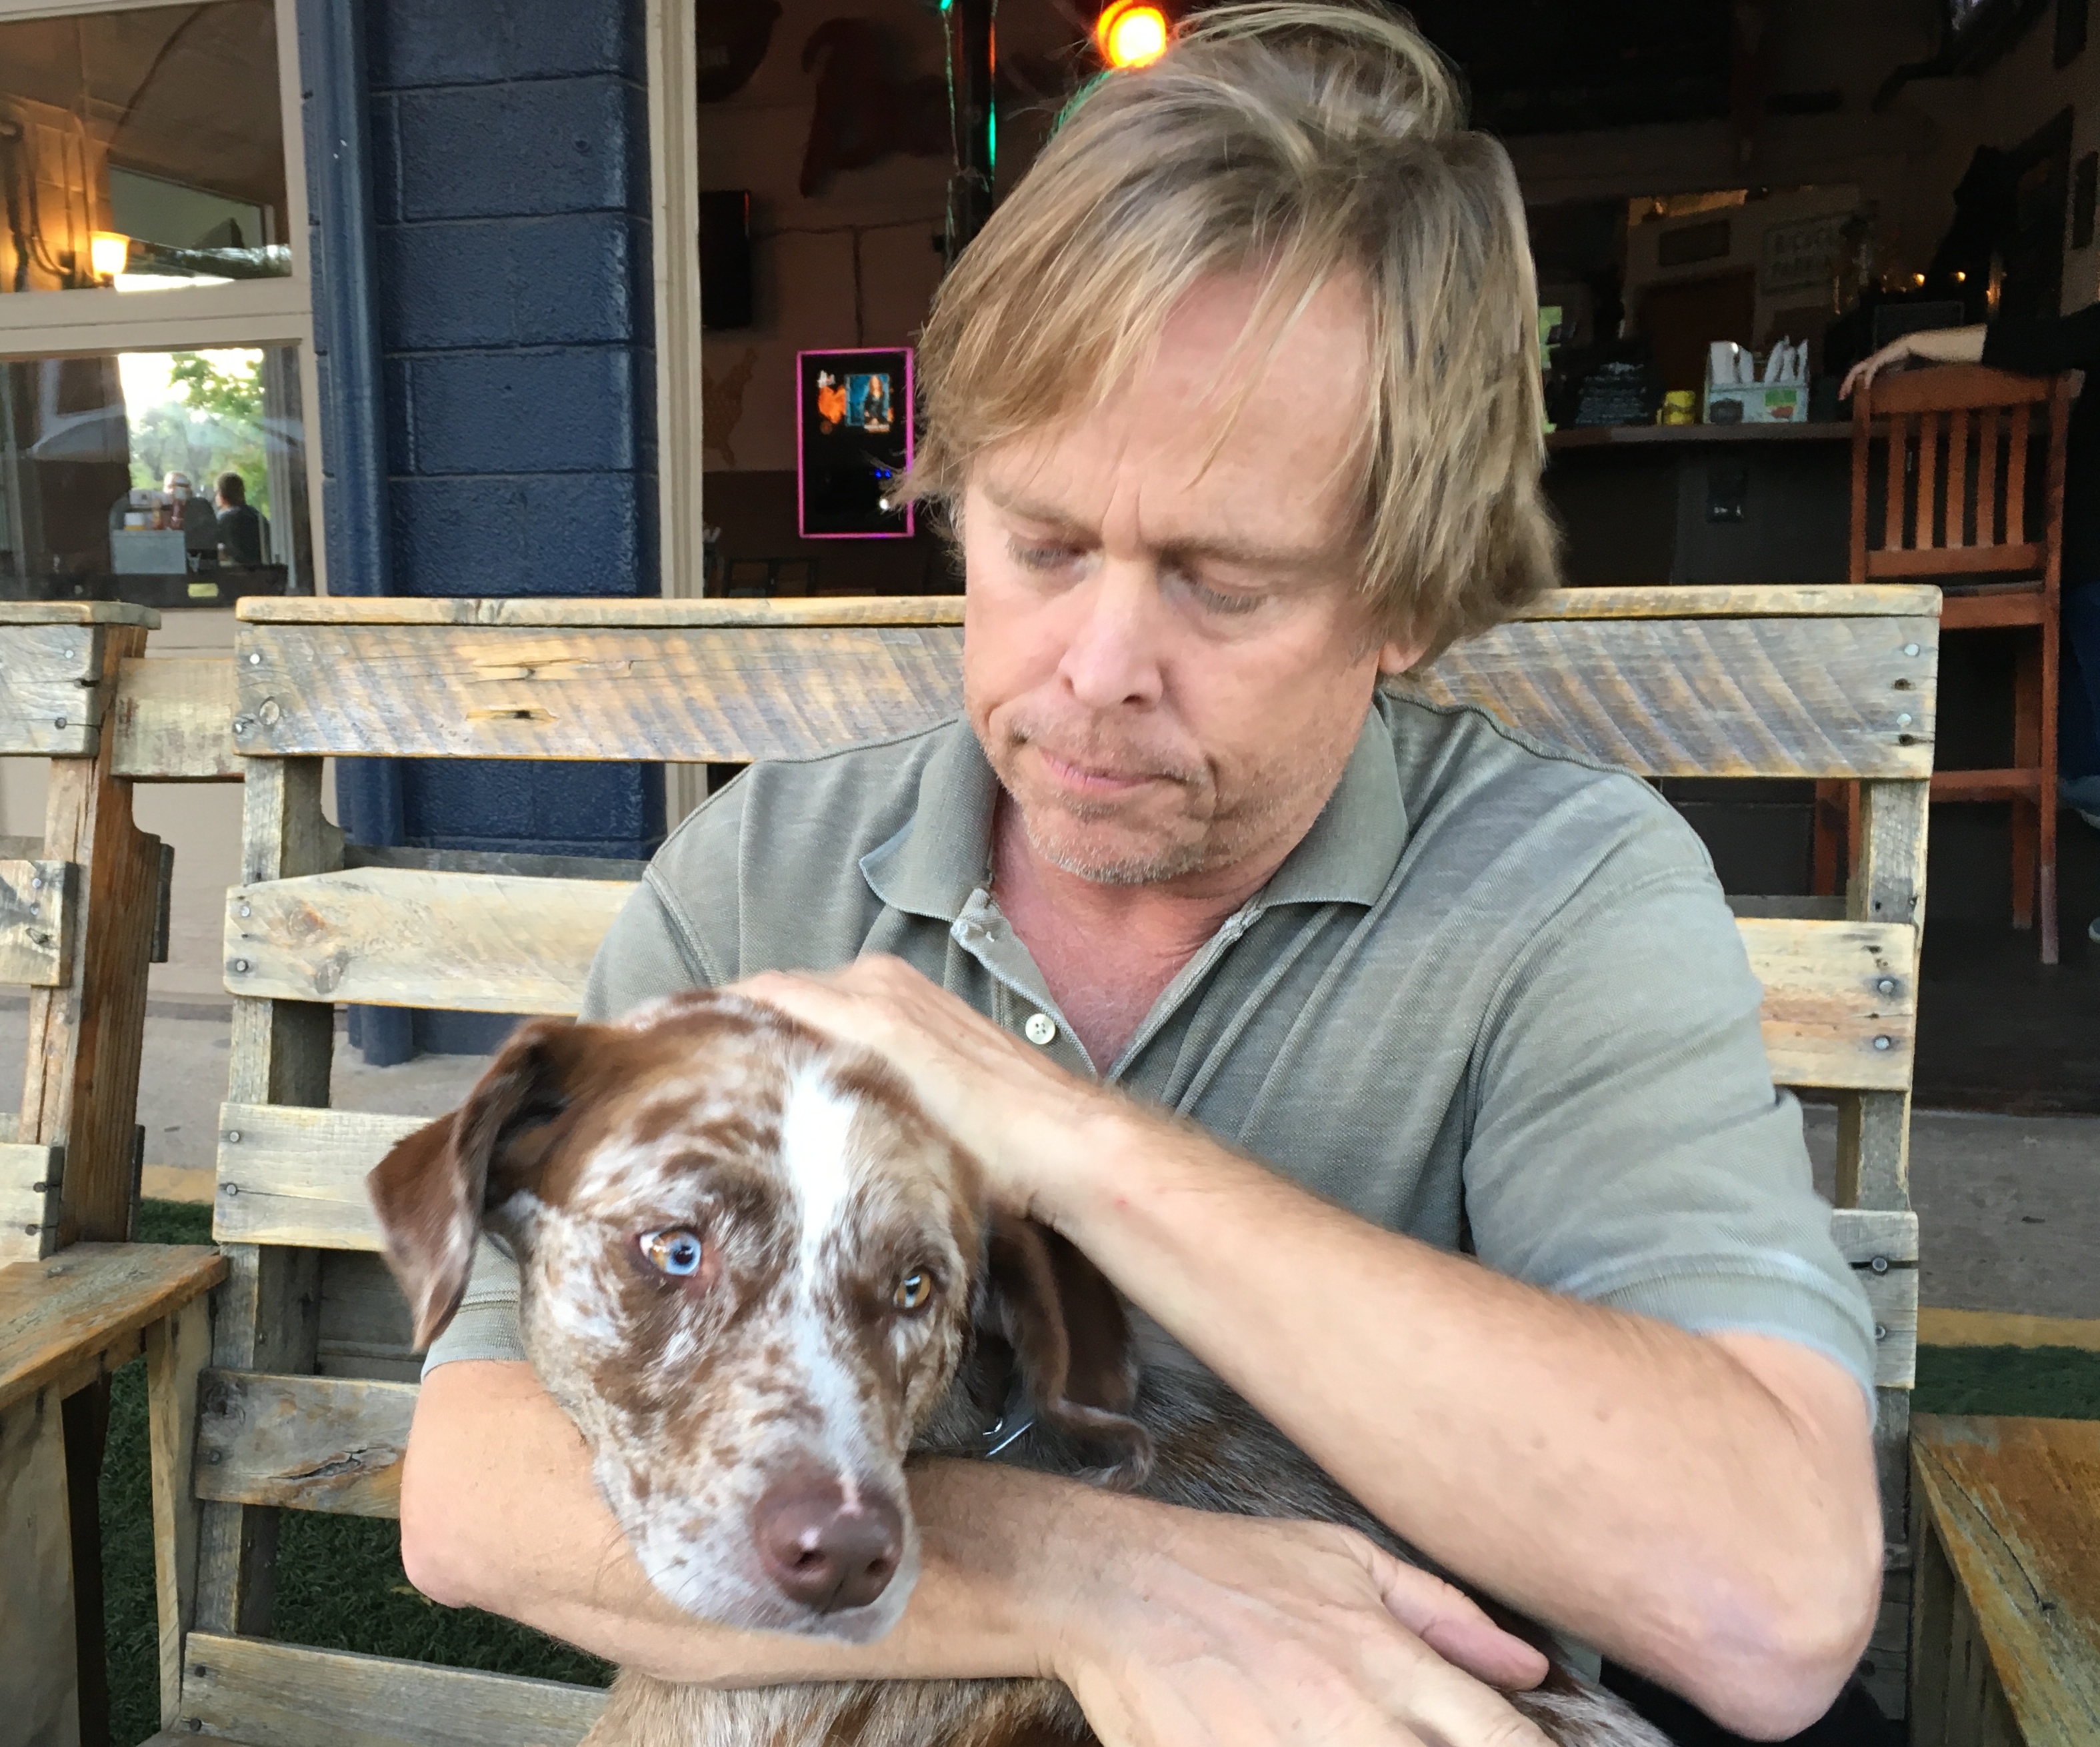
dog, animal shelter, dog like mammal